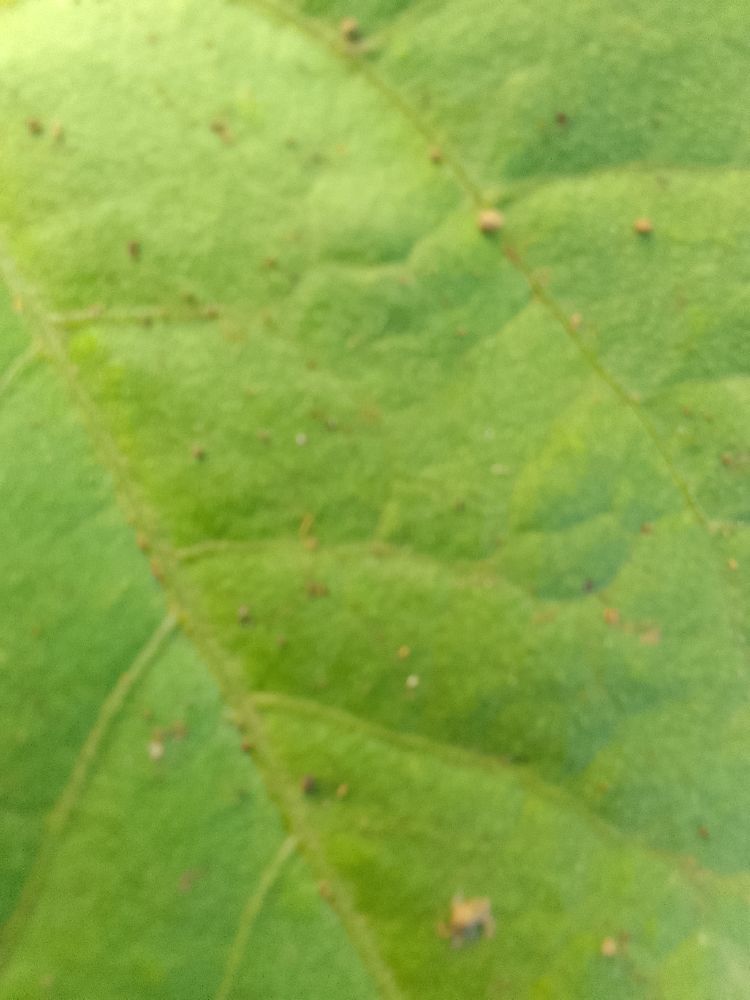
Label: healthy